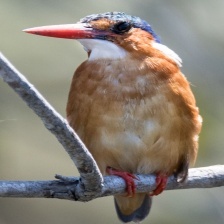
Species: MALACHITE KINGFISHER
Scientific name: CORYTHORNIS CRISTATUS